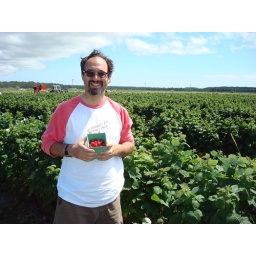
The farmers dogs were walking around us eager for us to pet them.